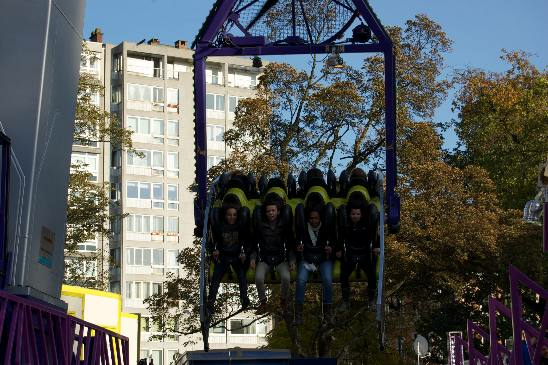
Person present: Yes